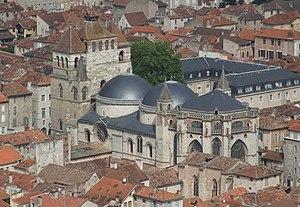
Cathédrale Saint-Étienne de Cahors, vue du mont Saint-Cyr, Cahors, Lot, FRANCE
Ce tableau présente la liste de tous les monuments historiques classés ou inscrits dans la ville de Cahors, Lot, en France.